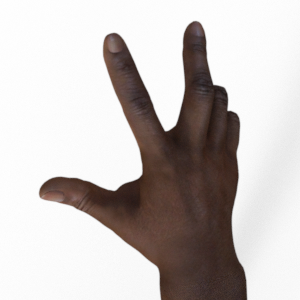
Label: scissors